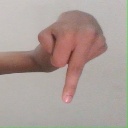
अक्षर: प